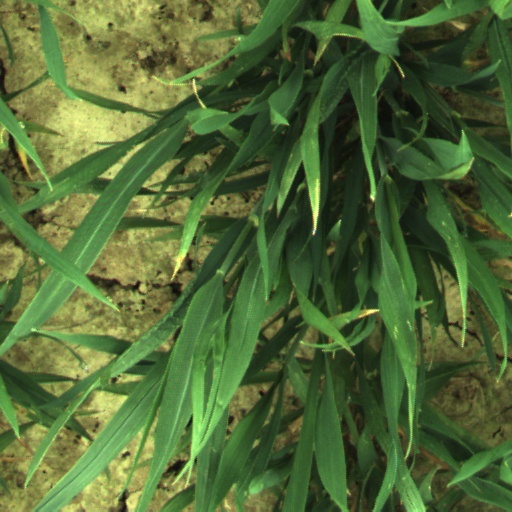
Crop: wheat